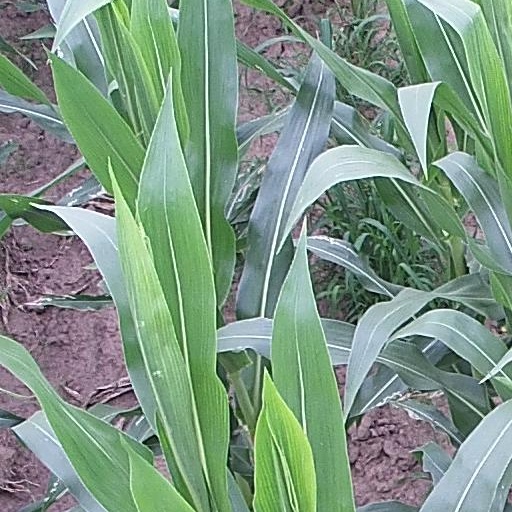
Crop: maize; corn